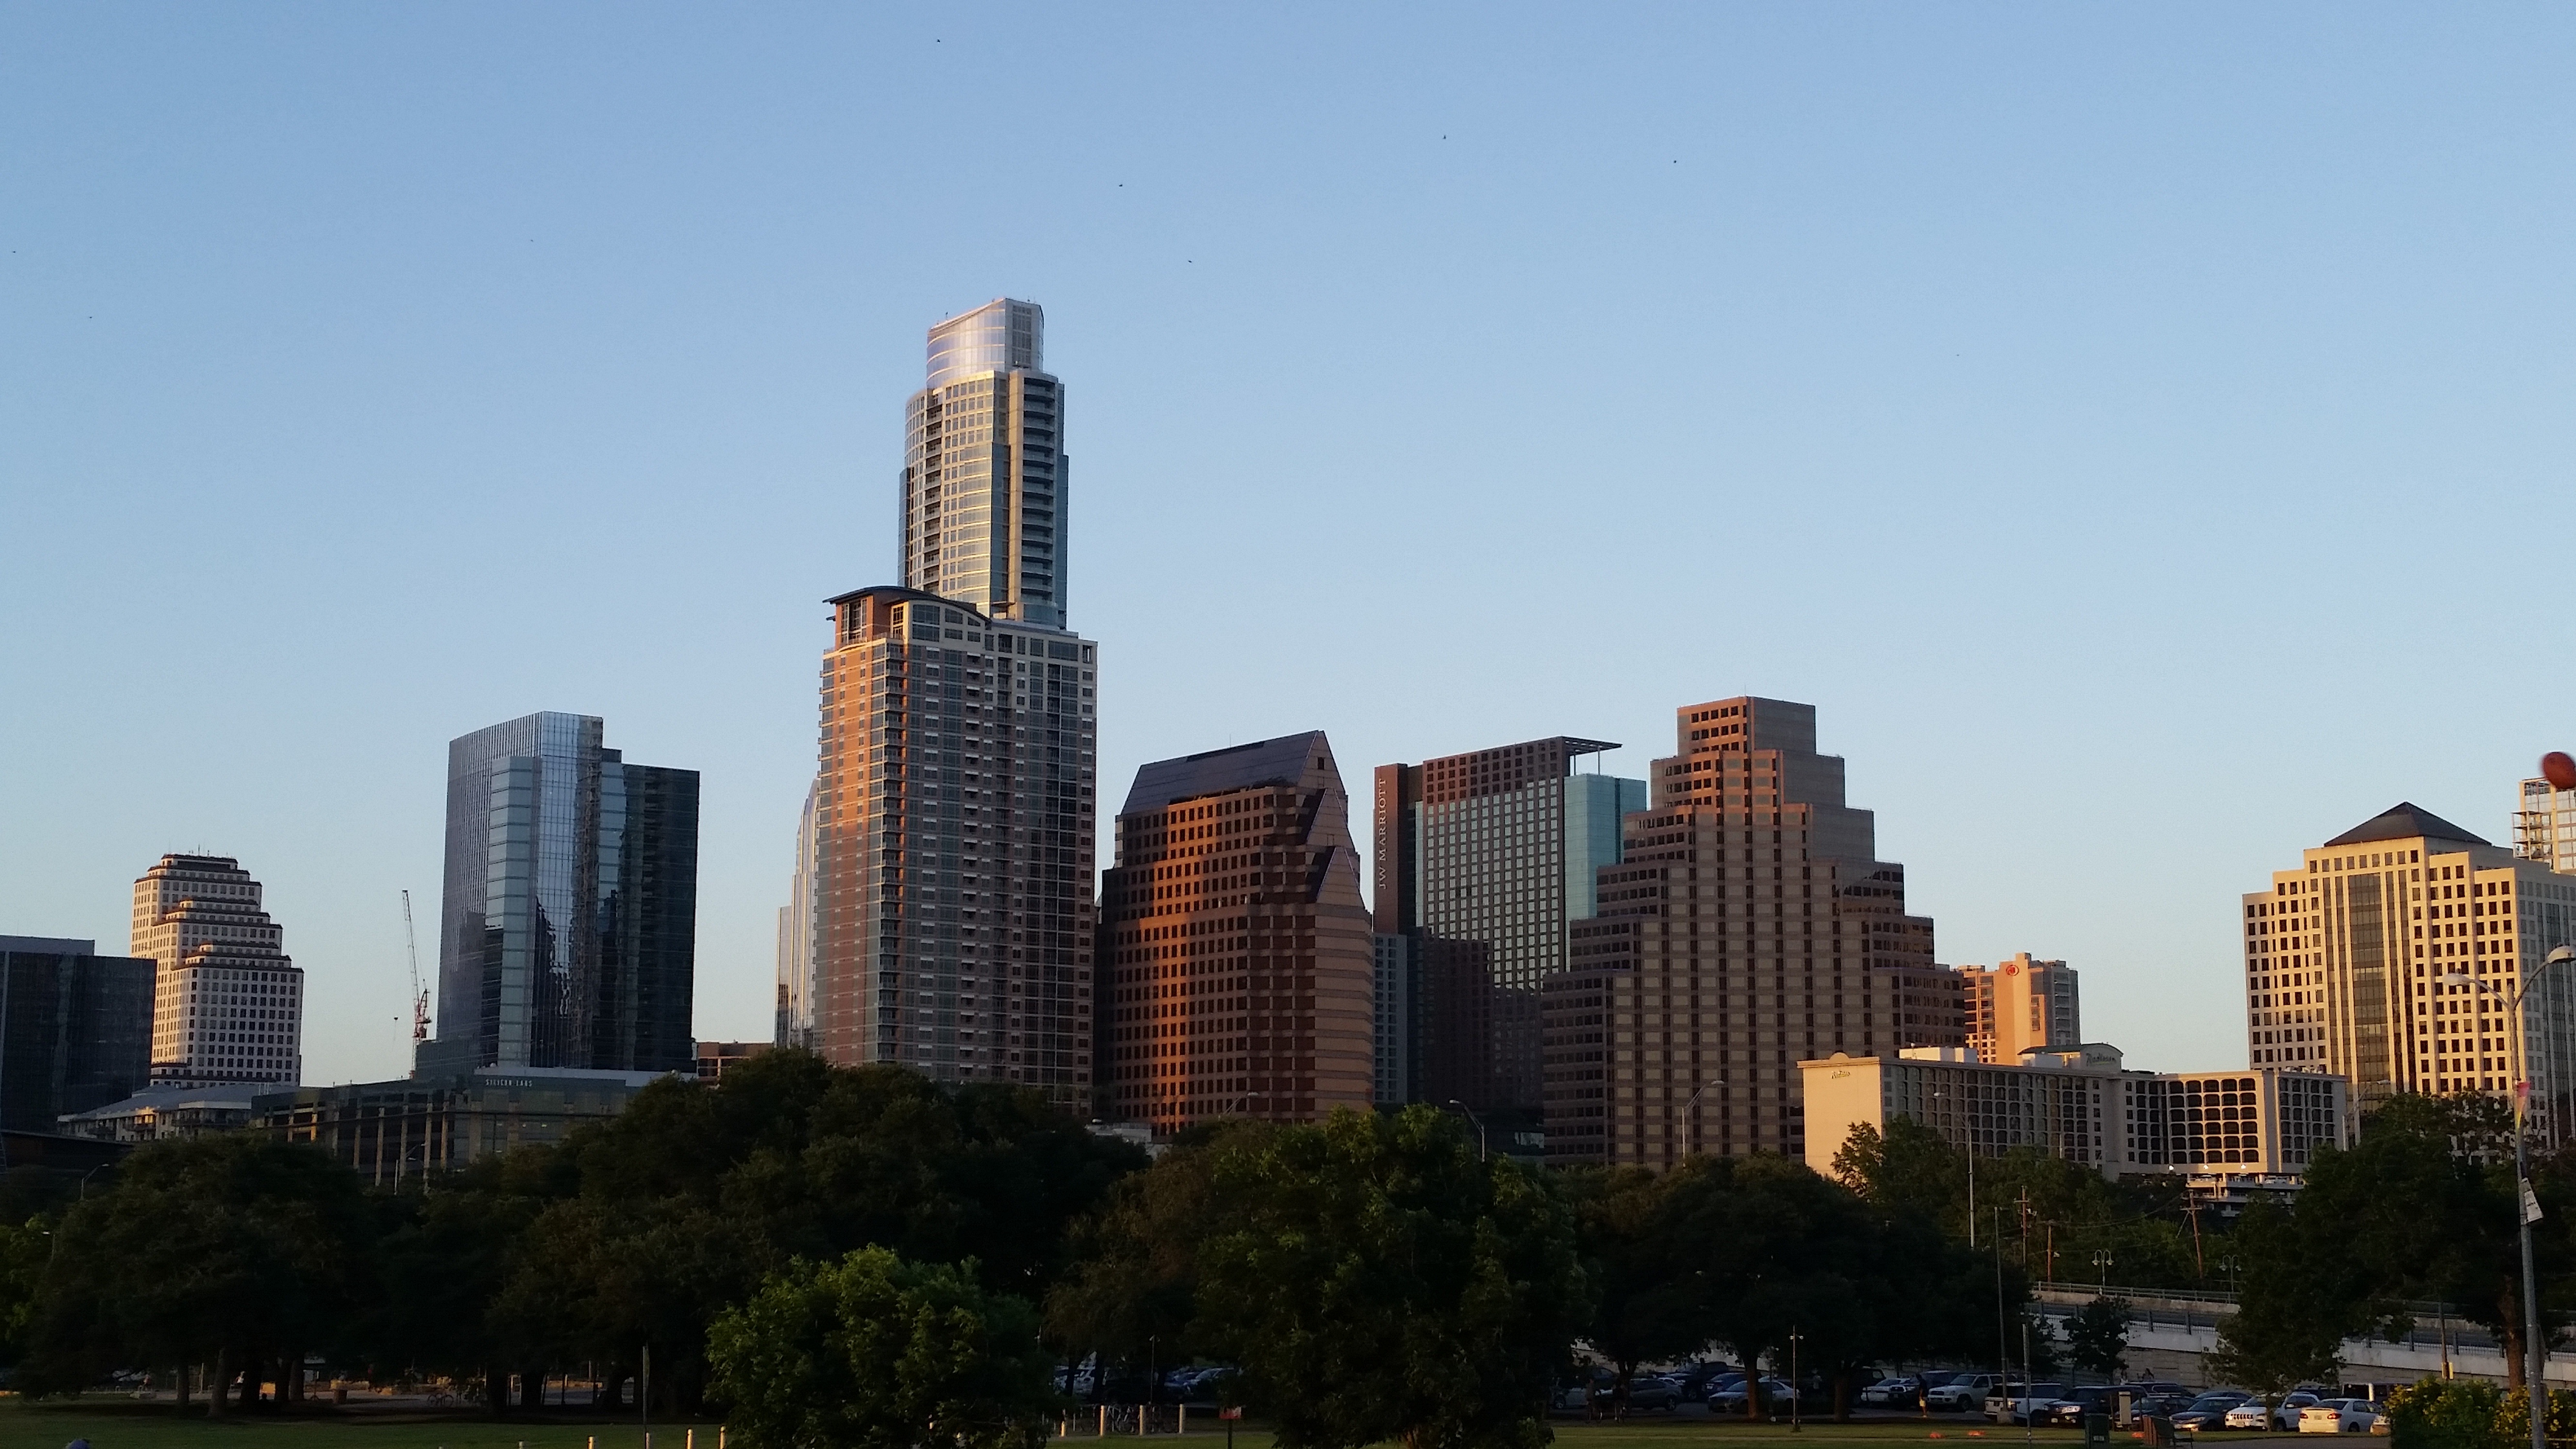
landscape, horizon, architecture, sunset, skyline, city, skyscraper, urban, cityscape, panorama, downtown, tower, landmark, tower block, capital, texas, austin, metropolis, neighbourhood, residential area, geographical feature, human settlement, metropolitan area